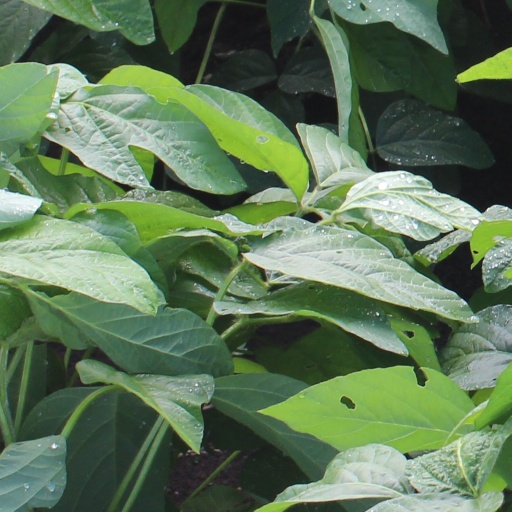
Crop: soybean